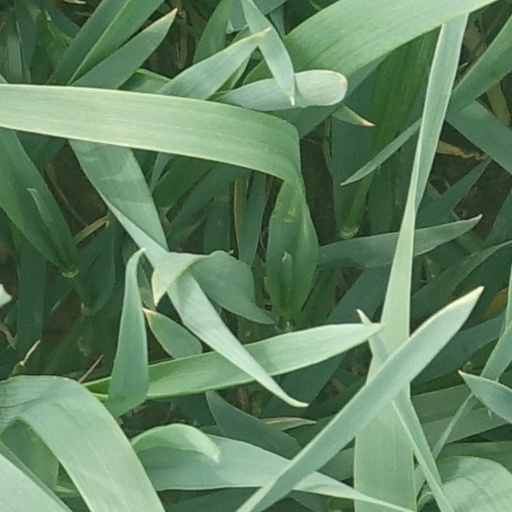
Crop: wheat